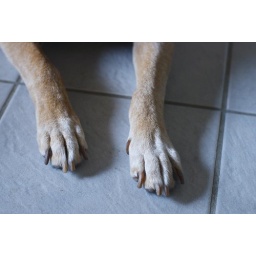
The old girl has gotten a little gray around the edges. I suppose it runs in the family.